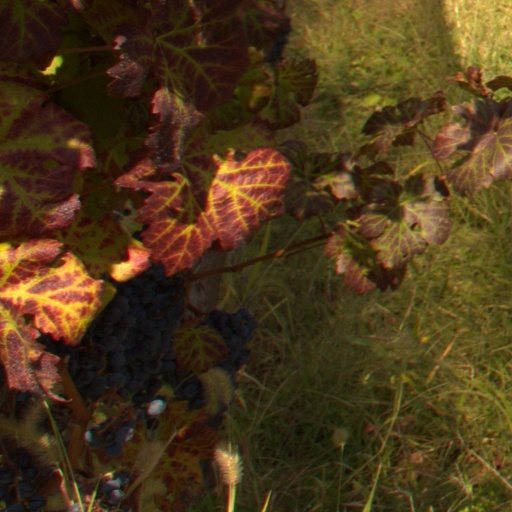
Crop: grape